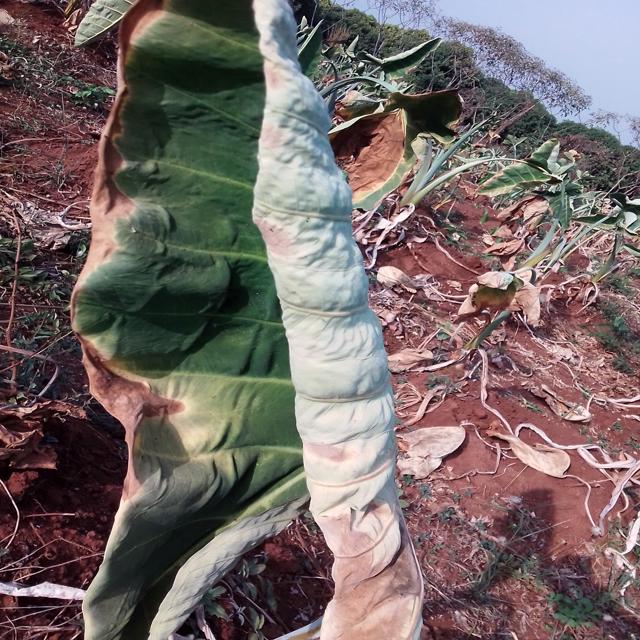
Label: Early_Blight